A Desperate Man

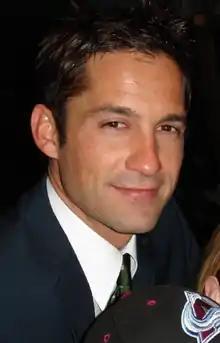
Enrique Murciano guest starred as Ziva's boyfriend Ray Cruz.

"A Desperate Man" is written by Nicole Mirante-Matthews and directed by Leslie Libman. According to executive producer Gary Glasberg, "Ziva has been going through some decisions and choices, just as Tony has. With this week’s episode, Ray is going to return, and she’s going to have to face some decisions of her own and figure out exactly what’s going on with that relationship. This was an opportunity to tease that and bring it all up to the surface".